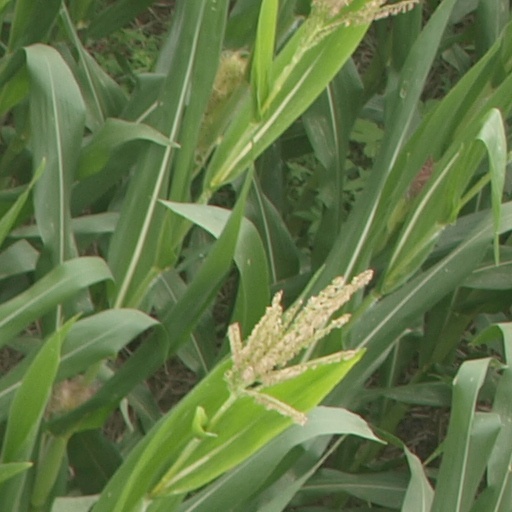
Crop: maize; corn